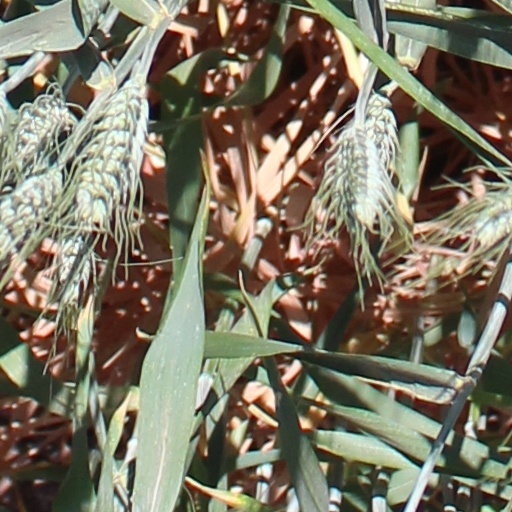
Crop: wheat